Frenchcore

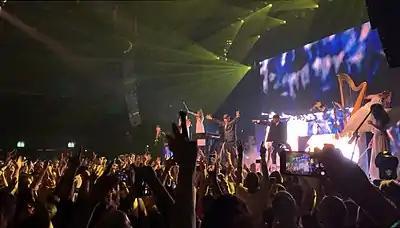
Dr. Peacock performing with live musicians in Tilburg at Peacock in Concert (2019)

The releases on Peacock Records deepened the shift in the genre to an even more harmonic and modern sound created by younger producers. In 2016, modern frenchcore's popularity expanded beyond Europe for the first time when Dr. Peacock toured through the United States with performances in New York City, Denver, Phoenix and Pittsburgh. Dr. Peacock also performed in Sydney, Australia, that same year.